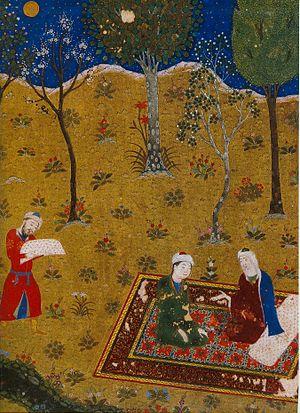
Le Golestan, transcrit aussi en Gulistan, est un recueil de poèmes et d'histoires écrit par le poète persan Saadi au XIIIᵉ siècle. Cette œuvre fut traduite du persan pour la première fois en français en 1634 par le diplomate et consul de France André du Ryer sous le titre Gulistan ou l'Empire des roses.